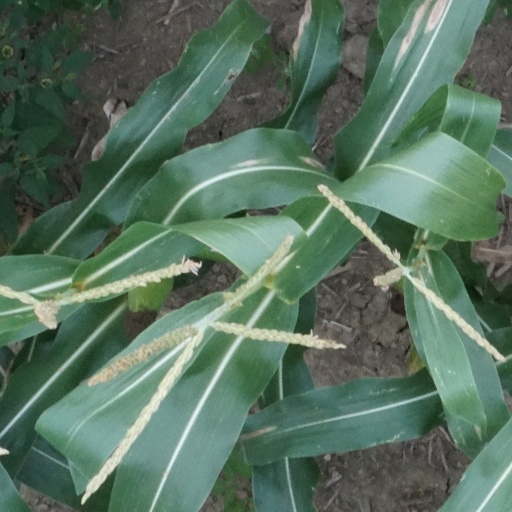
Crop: maize; corn